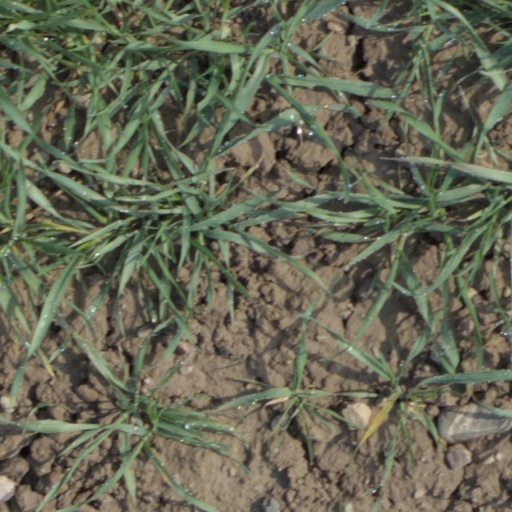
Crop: wheat